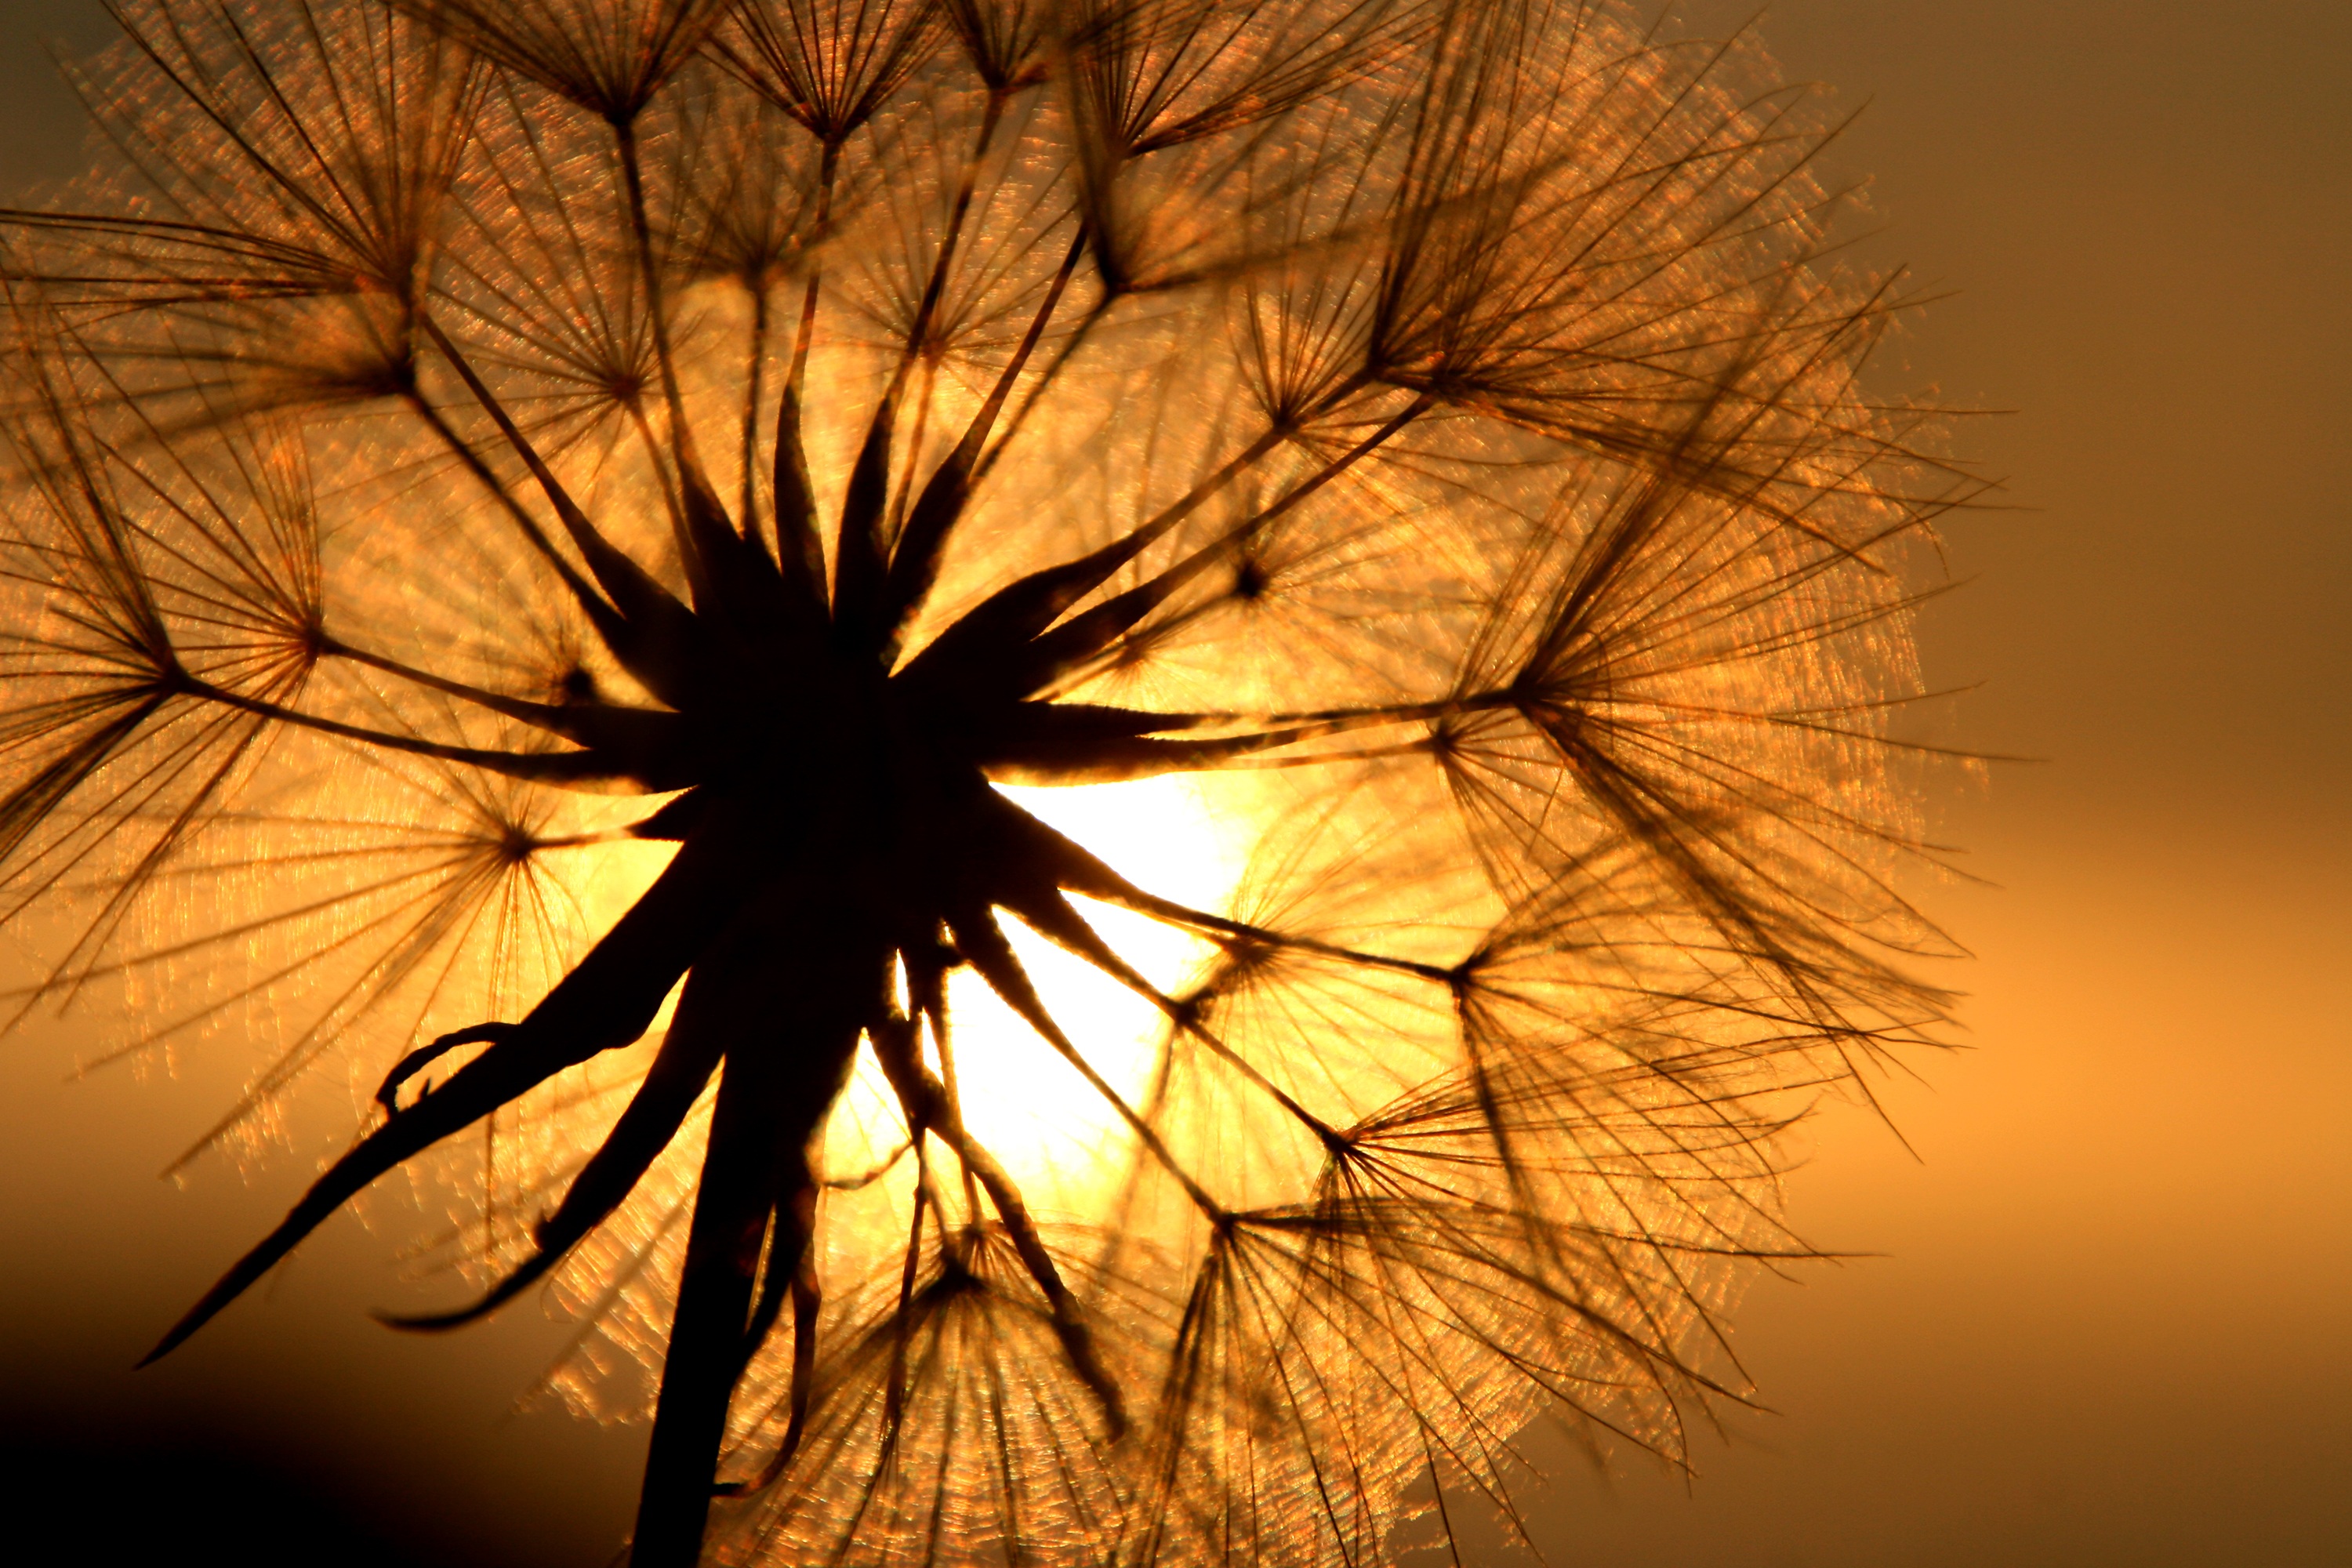
tree, nature, grass, branch, blossom, light, plant, sky, sun, sunrise, sunset, meadow, dandelion, sunlight, morning, leaf, flower, bloom, summer, spring, reflection, autumn, yellow, symmetry, grasses, back light, macro photography, flowering plant, astronomical object